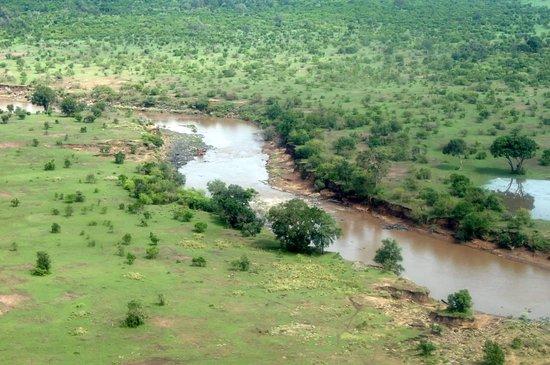
Mandhari nzuri na ya kuvutia, iliyo na eneo kubwa lenye uwazi, kukiwa na vichaka vichache vya rangi ya kijani pamoja na nyasi fupi, pia kukiwa na mfereji ambao unatiririsha maji taratibu.